Goldfish

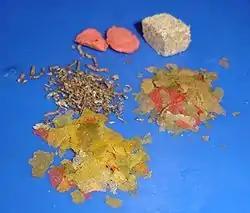
Various types of prepared fish food

In the wild, the diet of goldfish consists of crustaceans, insects, and various plant matter. Like most fish, they are opportunistic feeders and do not stop eating on their own accord. Overfeeding can be deleterious to their health, typically by blocking the intestines. This happens most often with selectively bred goldfish, which have a convoluted intestinal tract. When excess food is available, they produce more waste and feces, partly due to incomplete protein digestion. Overfeeding can sometimes be diagnosed by observing feces trailing from the fish's cloaca.